Francis Thomas Evans Sr.

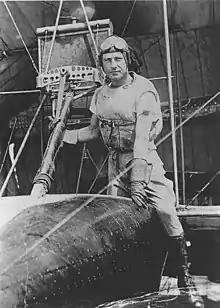

Francis Thomas Evans Sr. (3 June 1886 – 14 March 1974) was a pioneer aviator. He was one of the earliest United States Marine Corps aviators, one of the first persons to perform a loop in a seaplane, and a pioneer of stall and spin recovery techniques.